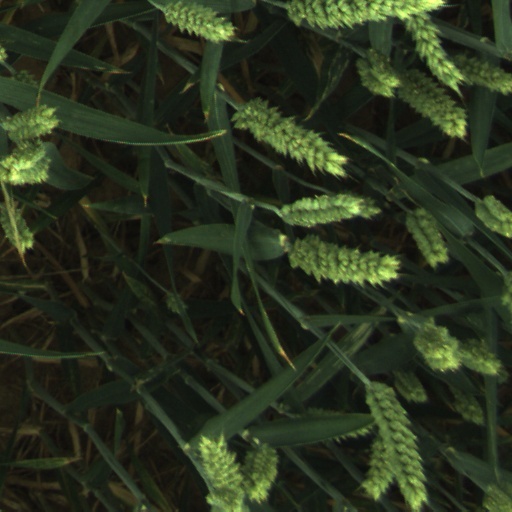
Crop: wheat